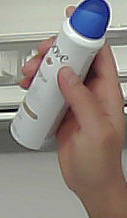
Product: dove_spray